Lansbury Lawrence School

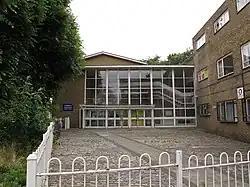
Entrance to Lansbury Lawrence School

Lansbury Lawrence School (formally Susan Lawrence School) is a primary school in the Lansbury Estate in the Poplar area of the London Borough of Tower Hamlets.